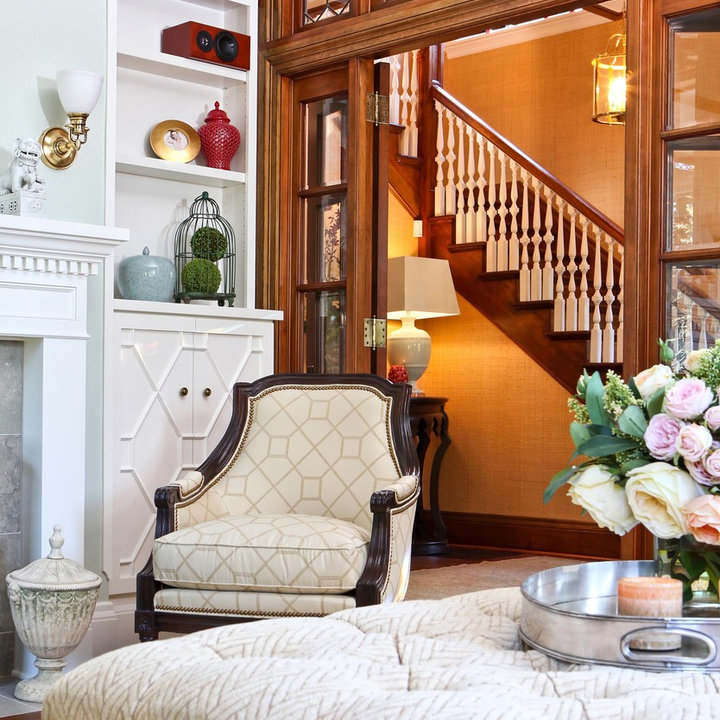
Style: Classic